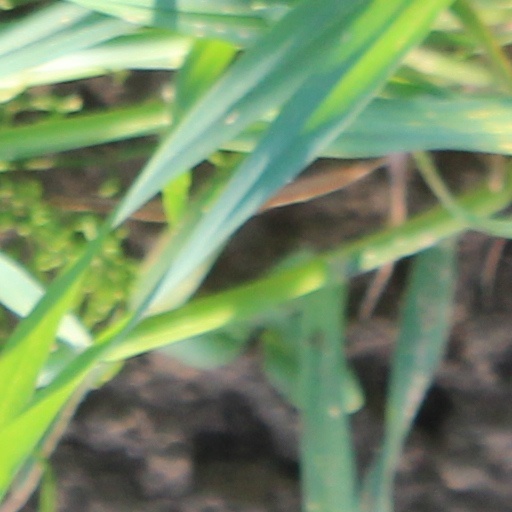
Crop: wheat